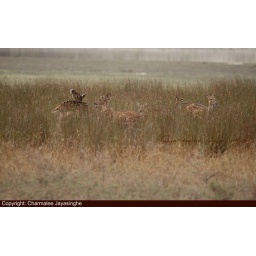
Well camouflaged spotted deer playing in the tall grass near a Villu, Wilpattu National Park, Sri Lanka